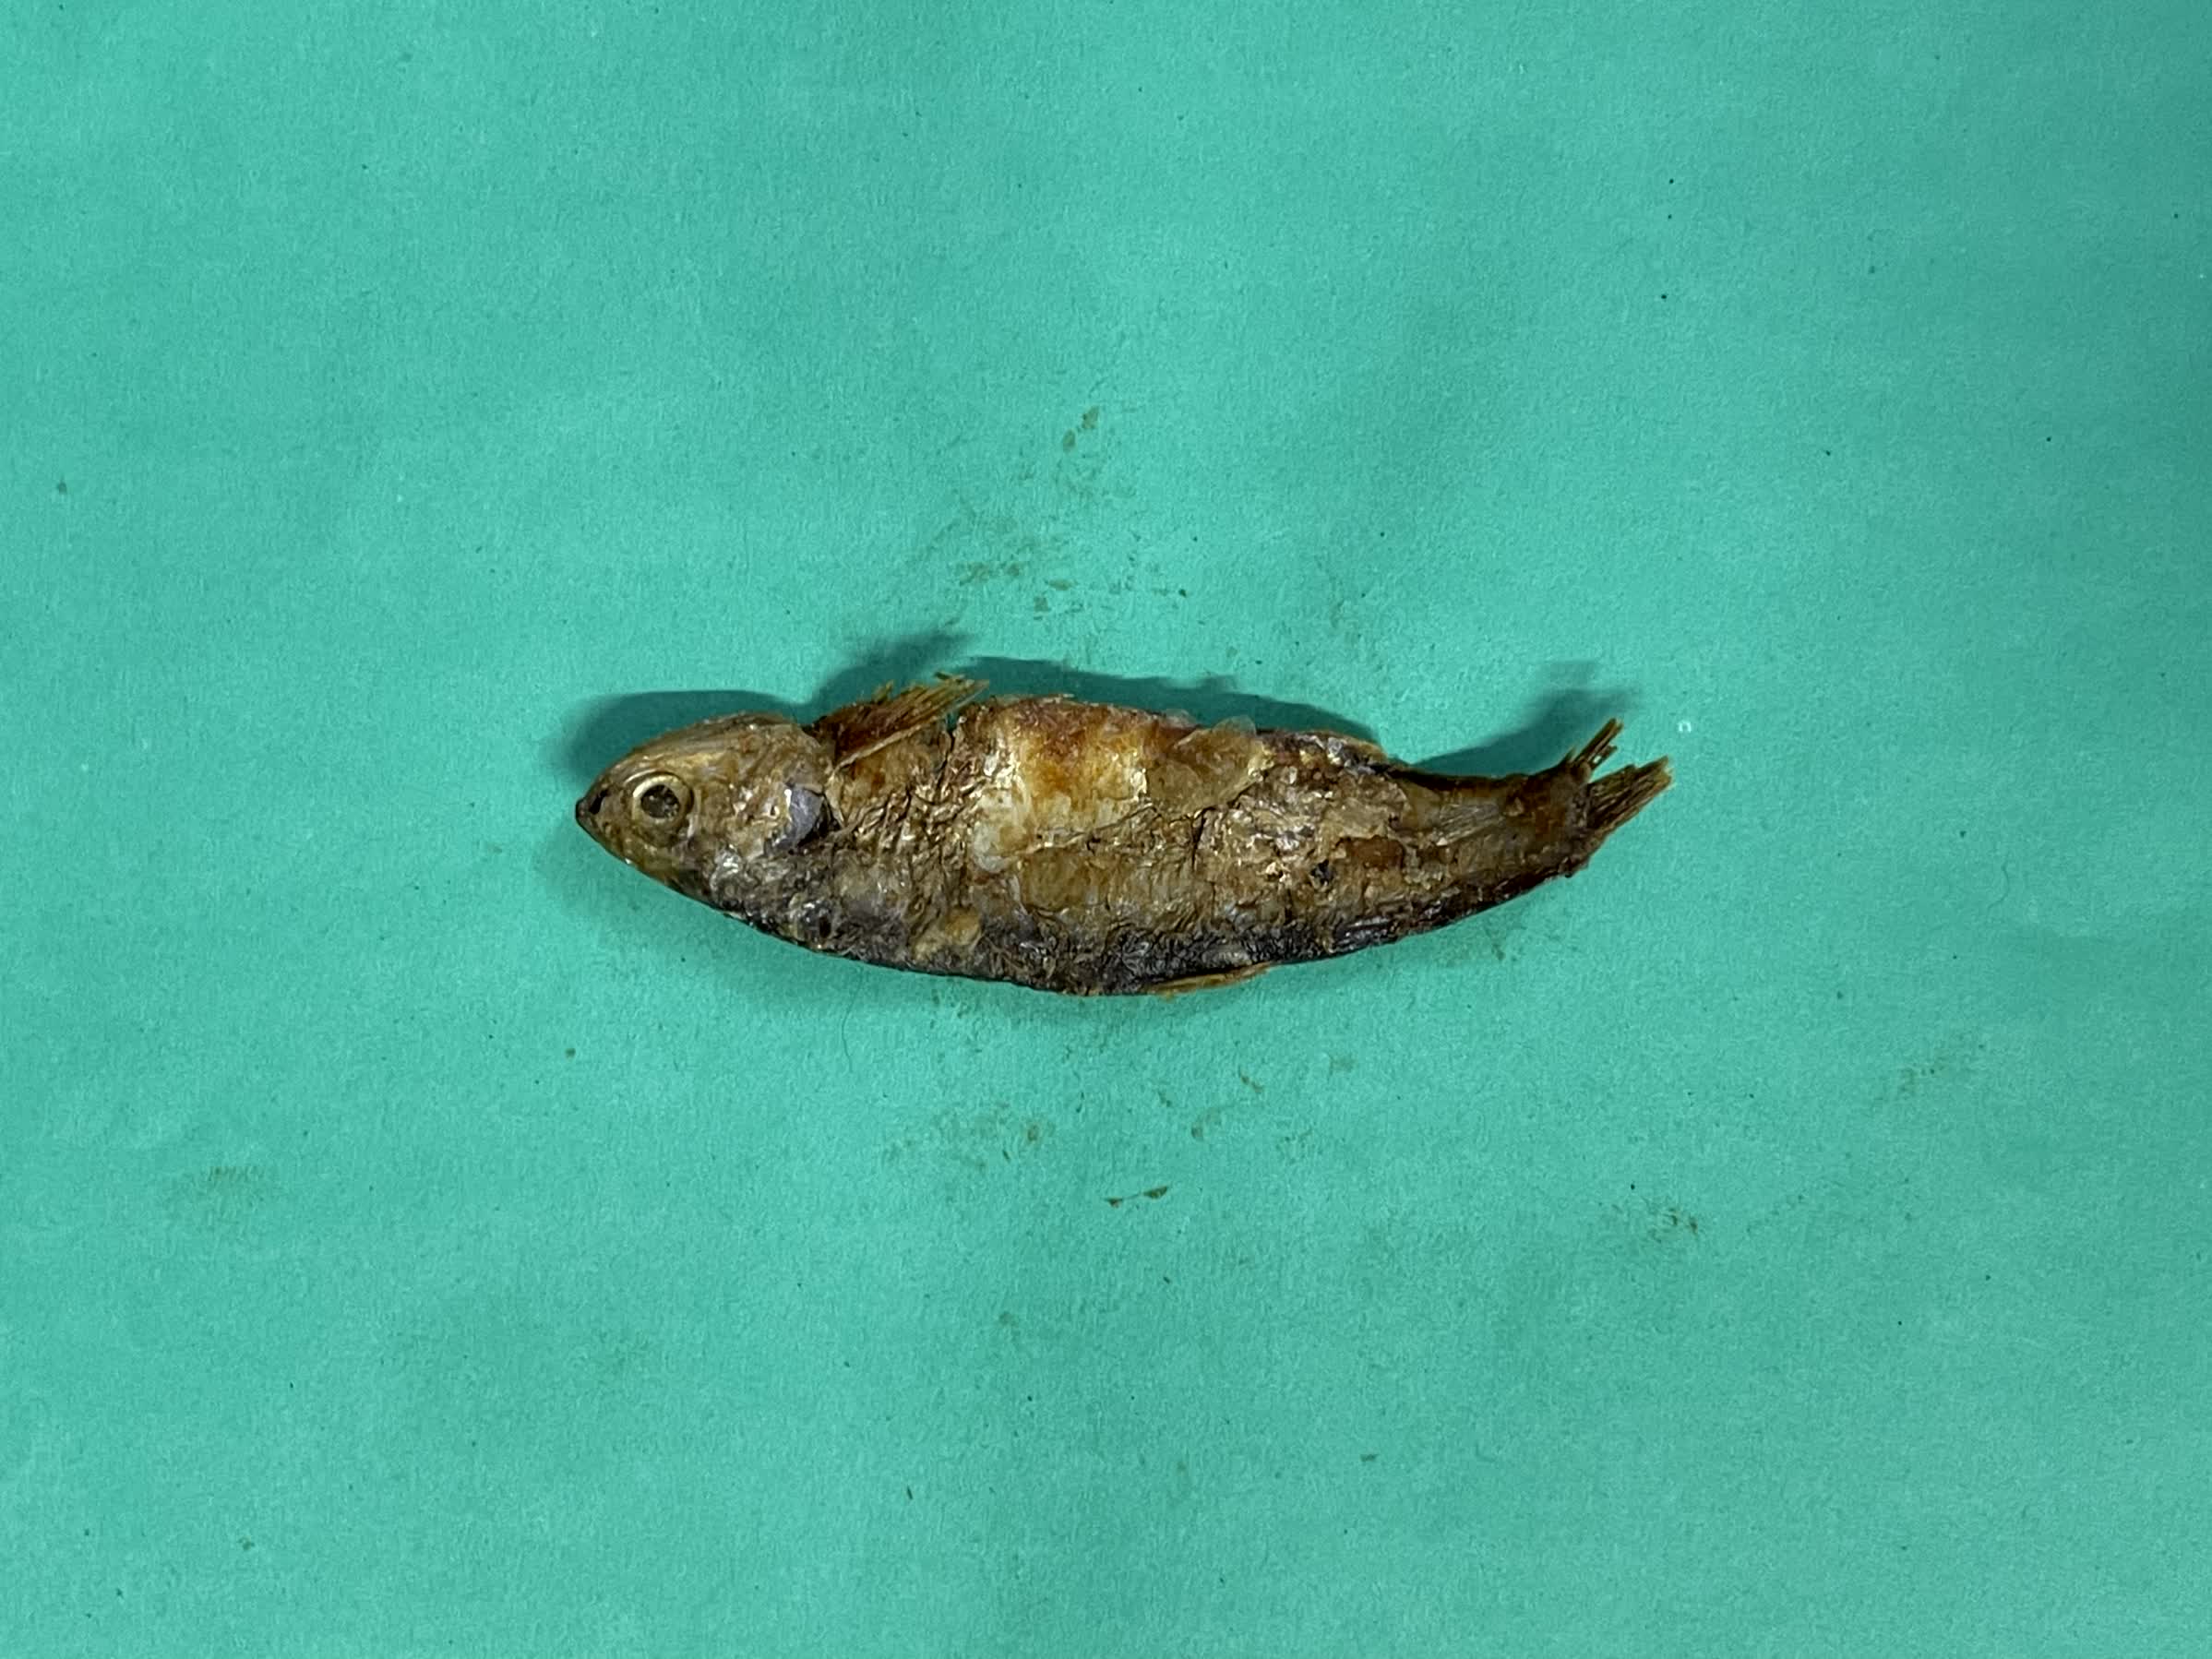
Species: Bashpata